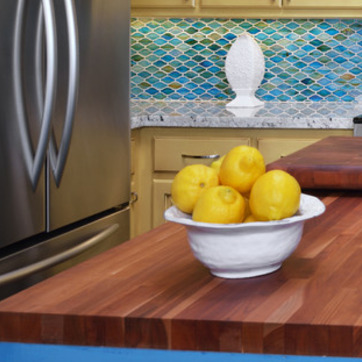
Material: food